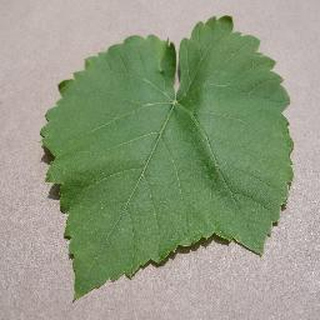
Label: healthy_grape